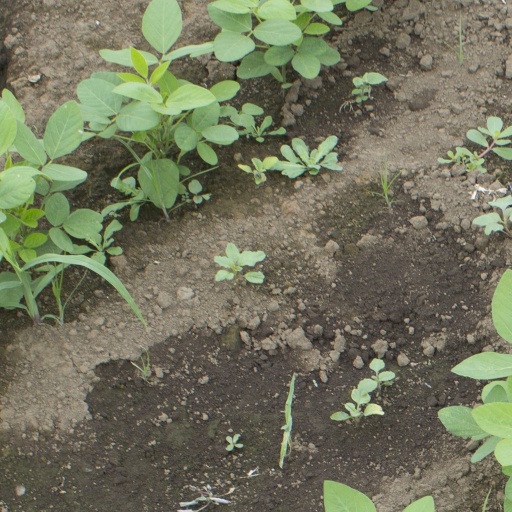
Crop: soybean